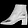
Label: Ankle boot